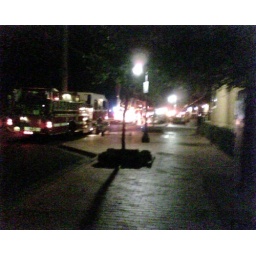
Three fire trucks and lots of cops. Small fire on the floor above mine.